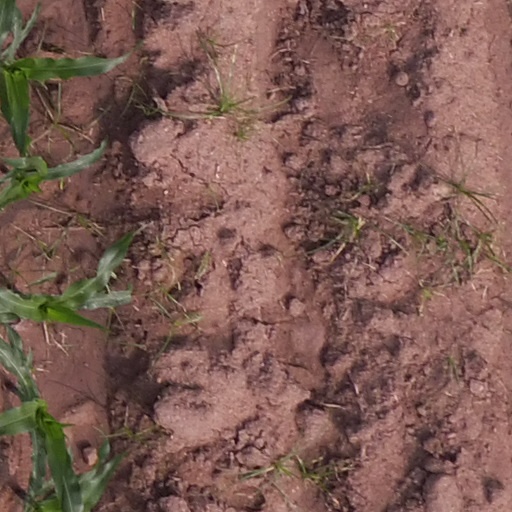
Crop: maize; corn